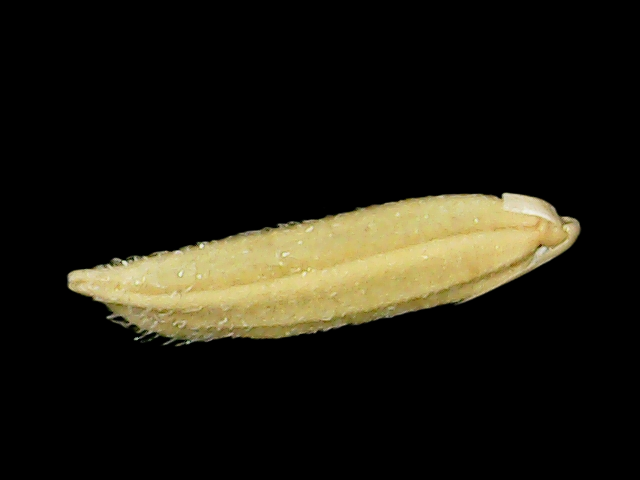
Rice variety: Binadhan20